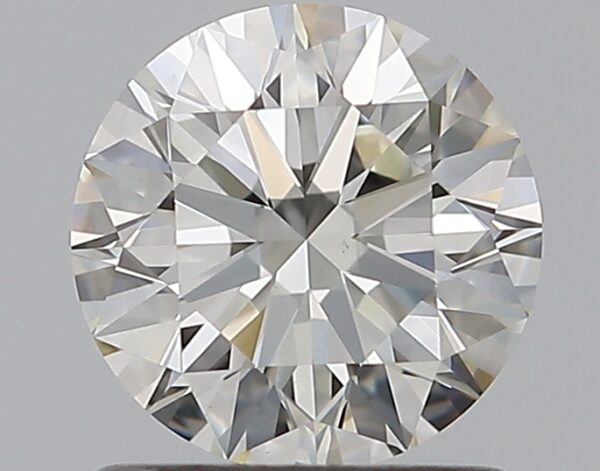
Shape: round
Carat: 1.02
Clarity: VS1
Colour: I
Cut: EX
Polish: EX
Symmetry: EX
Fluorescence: N
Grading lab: GIA
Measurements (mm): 6.41 x 6.44 x 3.97